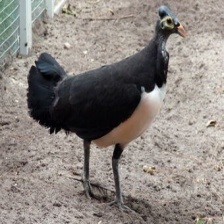
Species: MALEO
Scientific name: MACROCEPHALON MALEO